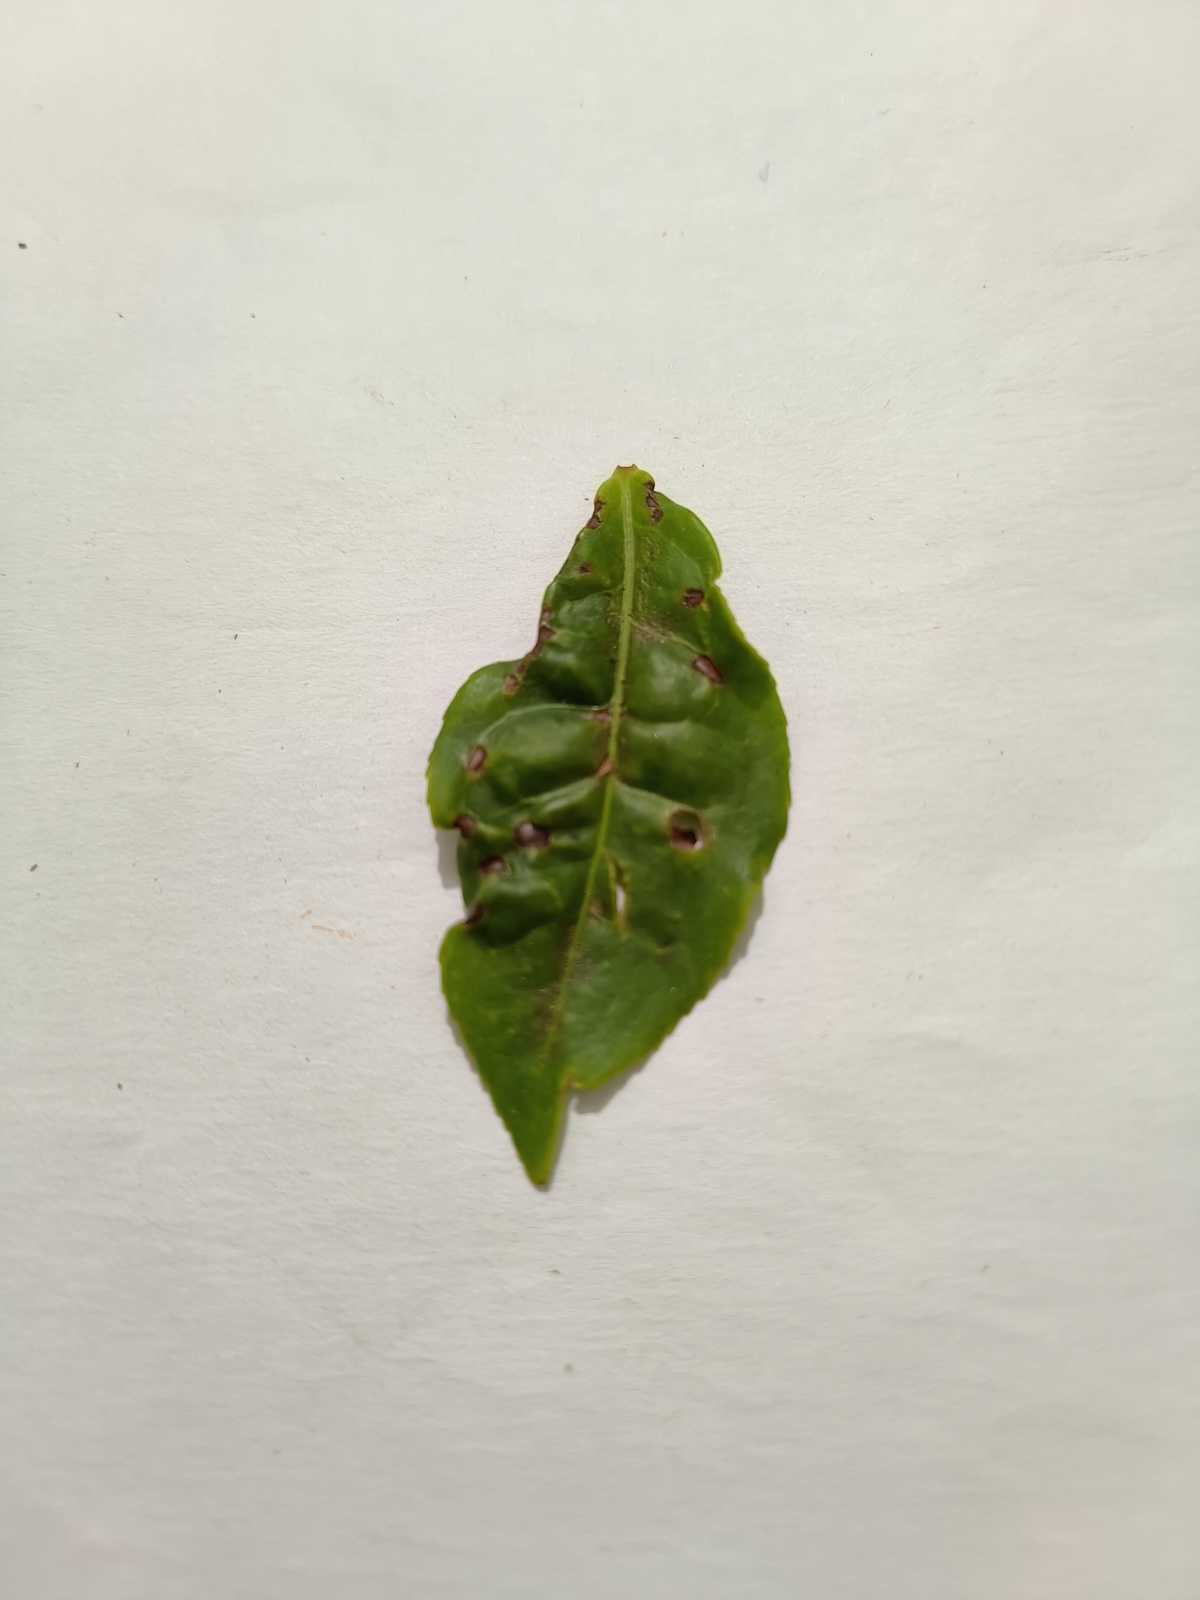
Label: Green mirid bug